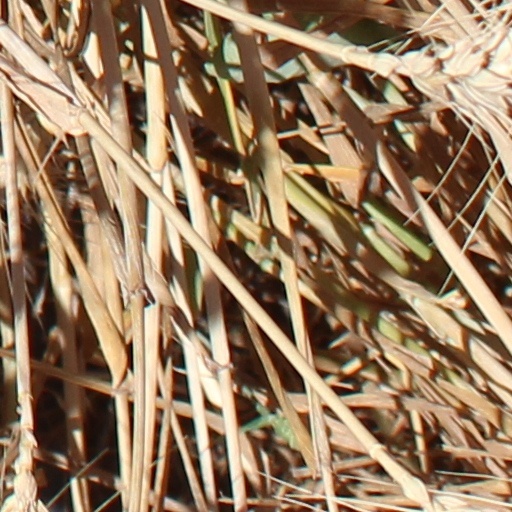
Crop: wheat